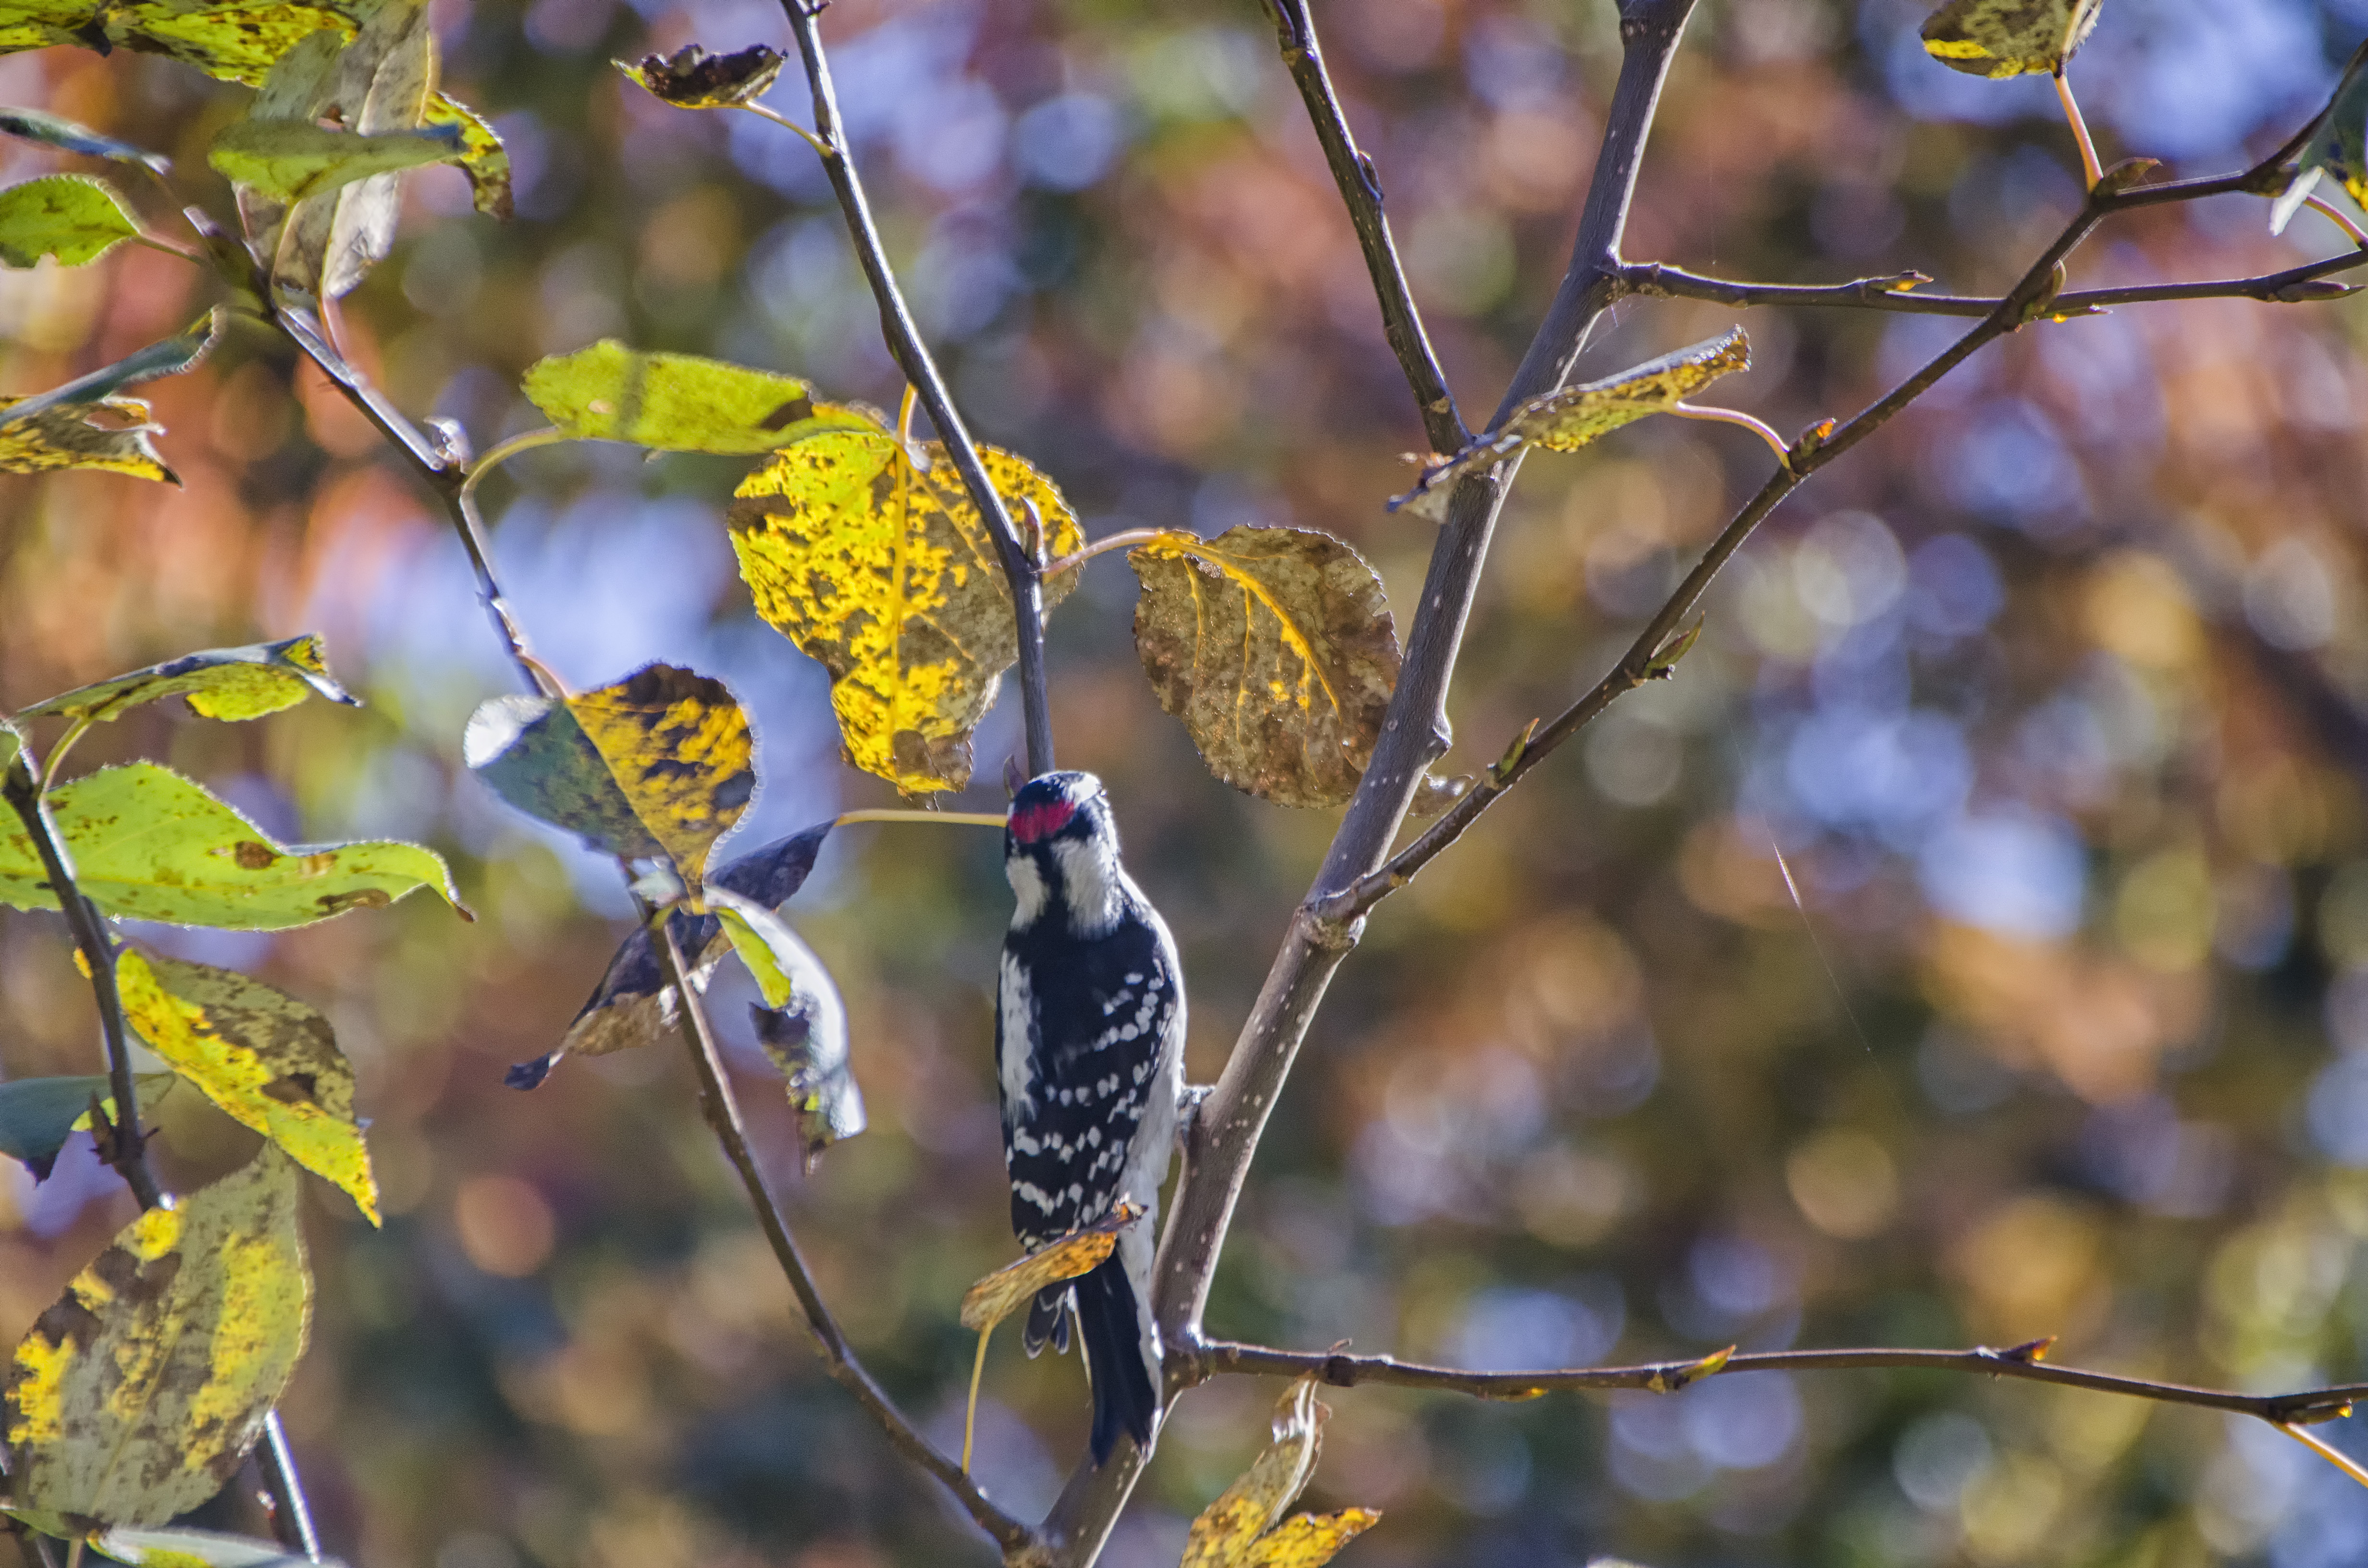
tree, nature, branch, blossom, bird, plant, sunlight, leaf, flower, spring, produce, autumn, botany, flora, season, fauna, twig, canada, quebec, woodpecker, sherbrooke, oiseau, pic, mineur, downy, macro photography, woody plant